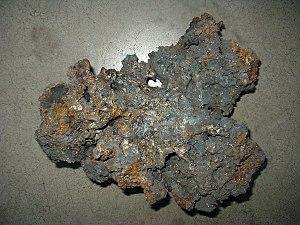
Le tamahagane est la fraction de qualité supérieure de la loupe métallique issue du tatara, le bas fourneau traditionnel japonais. Des meilleurs morceaux du tamahagane est issu l'acier traditionnel utilisé dans la fabrication des sabres japonais.